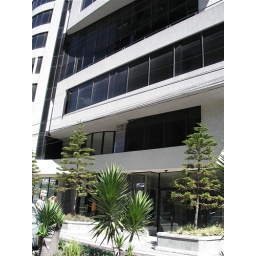
There is a small office in this office building that oversees all the smaller Service Centers in Ecuador, Columbia and Chile.